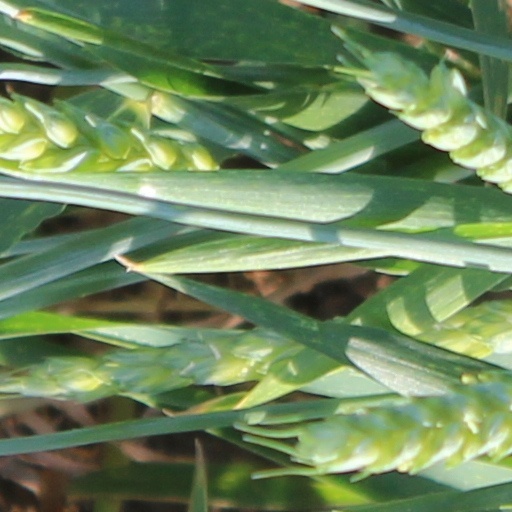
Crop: wheat